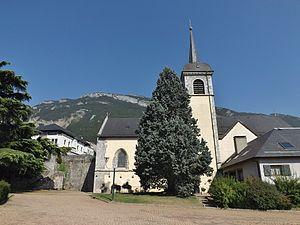
Vue de l'église de la ville de Montmélian, en Savoie.
Montmélian est une commune française située dans le département de la Savoie, en région Auvergne-Rhône-Alpes.